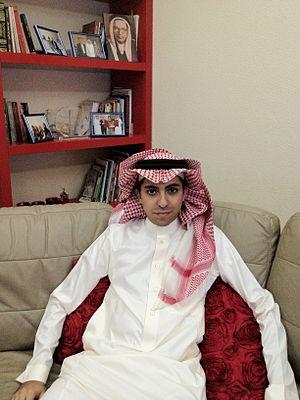
Souad Al-Shammari est une ancienne avocate qui a été condamnée à trois mois de prison sans inculpation pour avoir travaillé sur le blog “Libérez les libéraux saoudiens” avec Raif Badawi, un des créateurs du blog. C’est une activiste féministe qui a lutté contre le système politique d'Arabie Saoudite, notamment contre l'interdiction de la conduite pour les femmes.